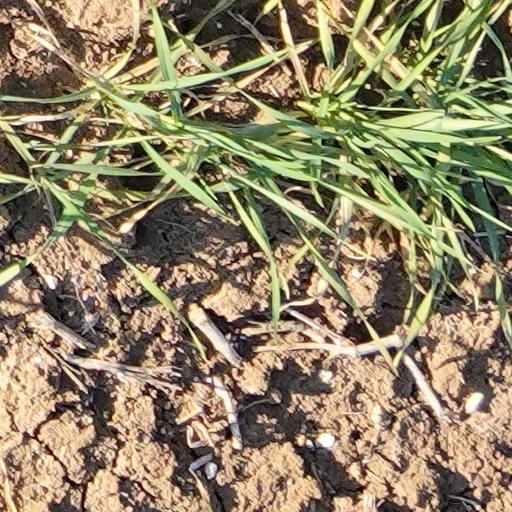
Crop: wheat